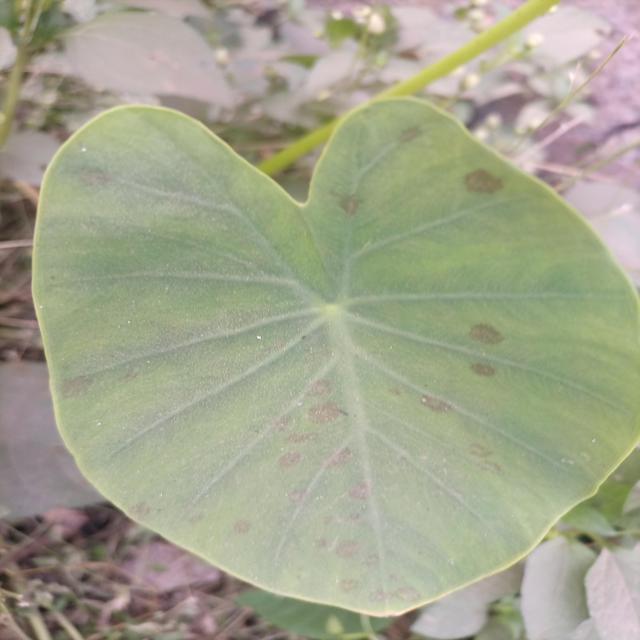
Label: Early_Blight